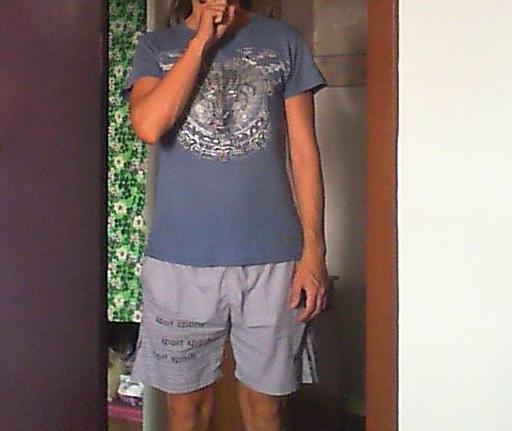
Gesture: no_gesture